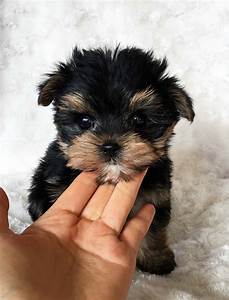
Label: dog